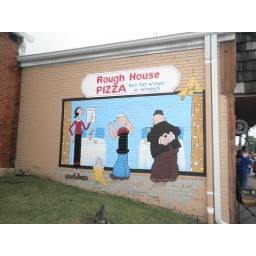
sign on pizza restaurant on main street in Chester, IL